Stone Pillow

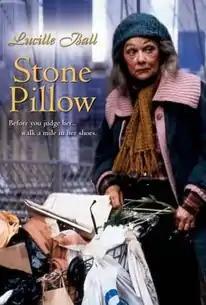

Stone Pillow is a 1985 American made-for-television drama film directed by George Schaefer and written by Rose Leiman Goldemberg. It stars Lucille Ball, in an attempt to make a dramatic "breakout" from her years in comedy, portraying an older homeless woman with few resources and even fewer options.